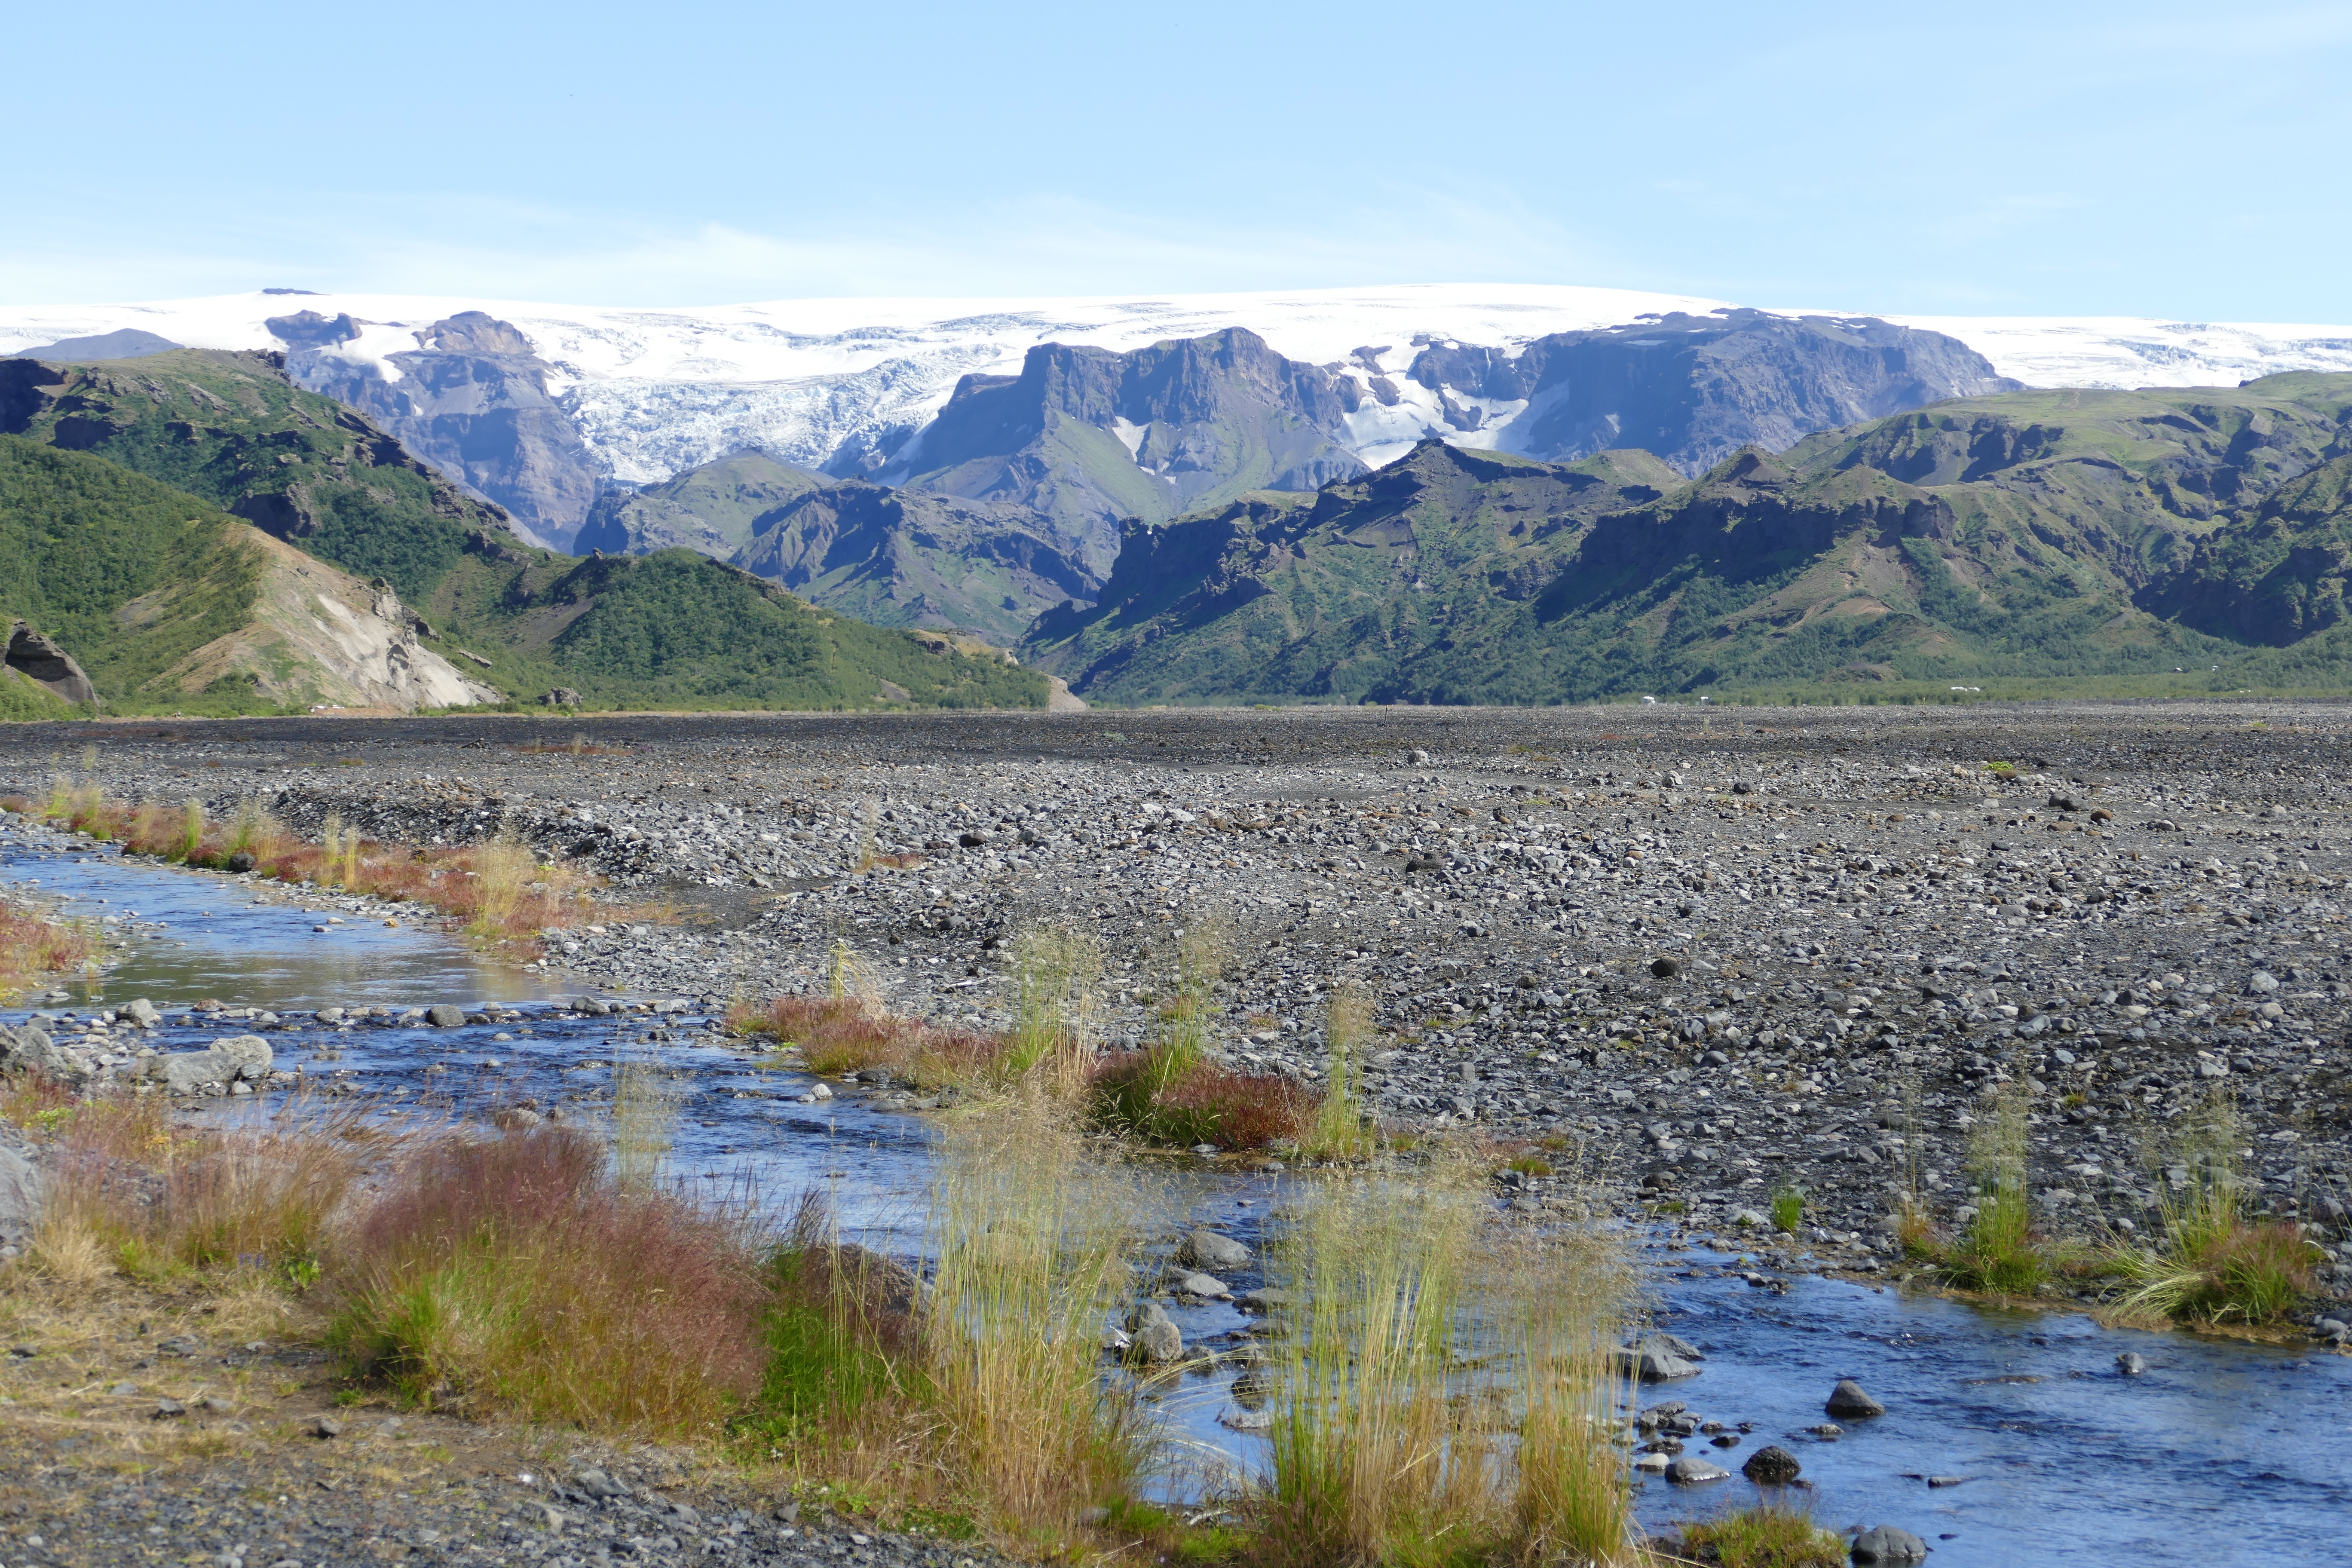
landscape, nature, wilderness, mountain, lake, river, valley, mountain range, glacier, pebble, iceland, reservoir, national park, geology, mountains, badlands, scree, wetland, plateau, fell, loch, ecosystem, tundra, landform, tarn, thor mark, natural environment, geographical feature, mountainous landforms